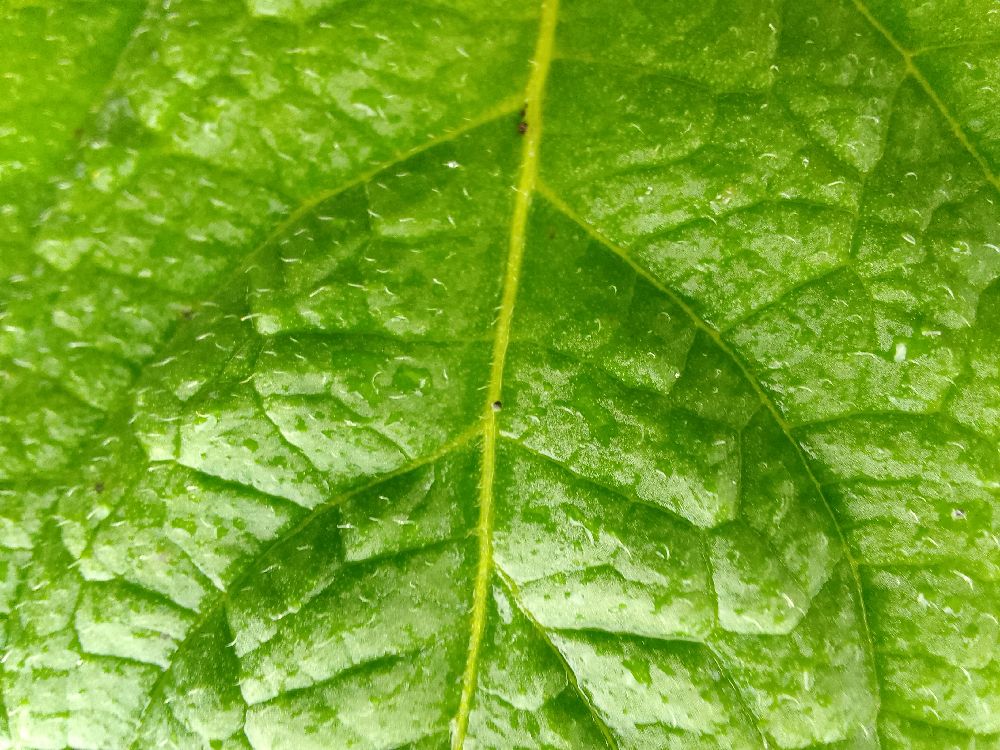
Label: Healthy